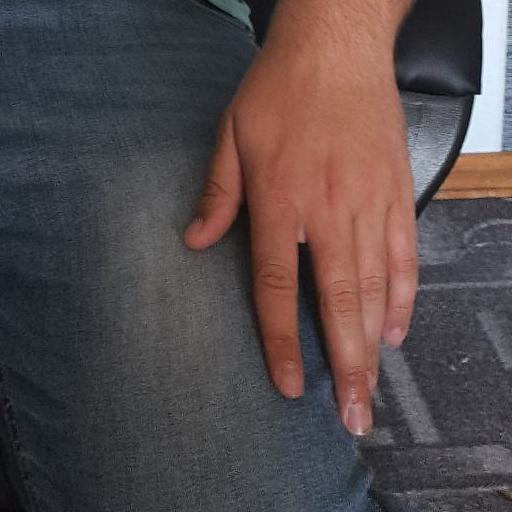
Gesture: no_gesture